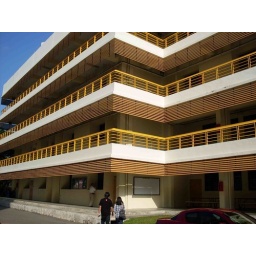
Gym is where the man in white is standing at.